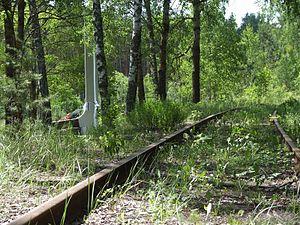
Le ghetto de Brest (Biélorussie) est un ghetto juif qui a existé au cours de la Seconde Guerre mondiale, pendant dix mois, du 16 décembre 1941 au 18 octobre 1942. Il s'est agi d’un lieu de déportation des Juifs de la ville de Brest, voblast de Brest, et des environs, suivant le processus de la Shoah consistant à rassembler par la force, en vue de les exterminer à court ou moyen terme, les Juifs à l'époque de l'occupation des territoires de l’Europe orientale par les forces armées du Troisième Reich.
Bronnaya Gora était un camp de concentration et d'extermination aménagé par les forces d'occupation allemandes dans les environs du village de Bronnaya Gora dans le raïon de Bjarosa, voblast de Brest en Biélorussie, durant la Seconde Guerre mondiale. À cet endroit, plus de 50 000 personnes, principalement des Juifs, furent assassinées par les Allemands.